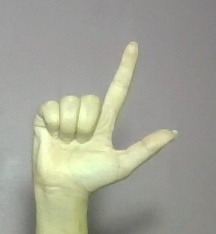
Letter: laam